Lobster-tailed pot helmet

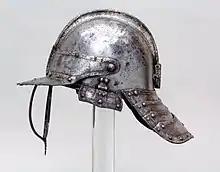
English helmet for a harquebusier c. 1635, with typical three-barred face protection and longitudinal comb on the skull, the laminated and hinged cheekpiece is incomplete

The lobster-tailed pot had a rounded skull-piece, which was sometimes fluted. The skulls of English-made helmets were usually formed from two sections, joined by a raised comb running from front to back; the skulls of helmets manufactured on the continent were most often raised from a single-piece of metal. Cheekpieces, commonly made in one piece but occasionally articulated, were attached to the skull by leather strapping; however, the better quality examples are sometimes hinged. To protect the face there was either a fixed forward projecting peak that incorporated a sliding nasal bar retained by a large screw, or a hinged peak with three attached bars. Finally, the helmet had a laminated defence (or a single piece of plate ridged to imitate separate lames) to protect the back of the head and neck that was said to resemble the tail of a lobster. Another common name for the helmet was the "harquebusier's pot", the harquebusier being the most common type of cavalry in Western Europe during the 17th century. The single nasal-bar type was characteristic of Continental Europe, whilst the three-barred type with a pivoting peak was more widely used in the British Isles. Many European-made lobster-tailed pot helmets were later imported to Britain during the English Civil War. Occasionally, older helmets like the burgonet or sallet were modified to resemble the 'lobster-pot.' As stated by General George Monck in 1644, the "headpiece with three small bars" was intended to be pistol-proof.